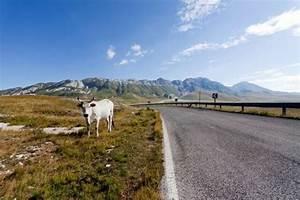
sheep